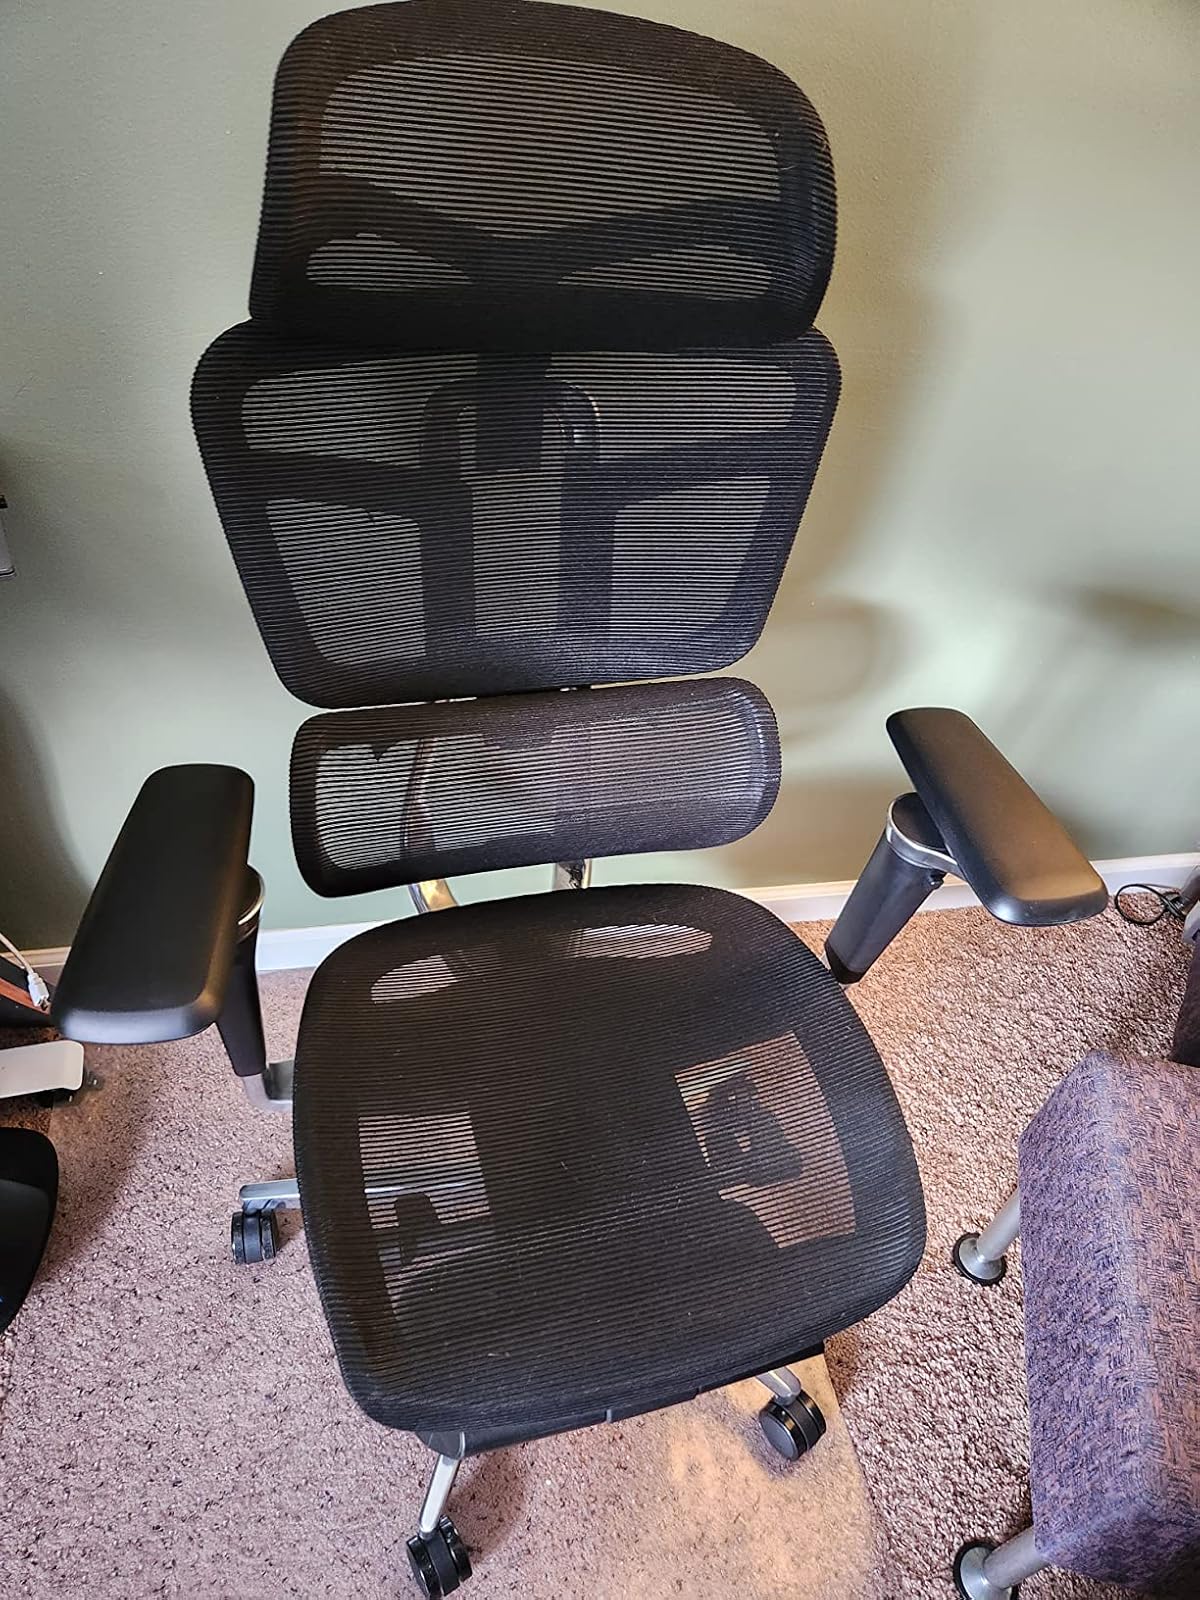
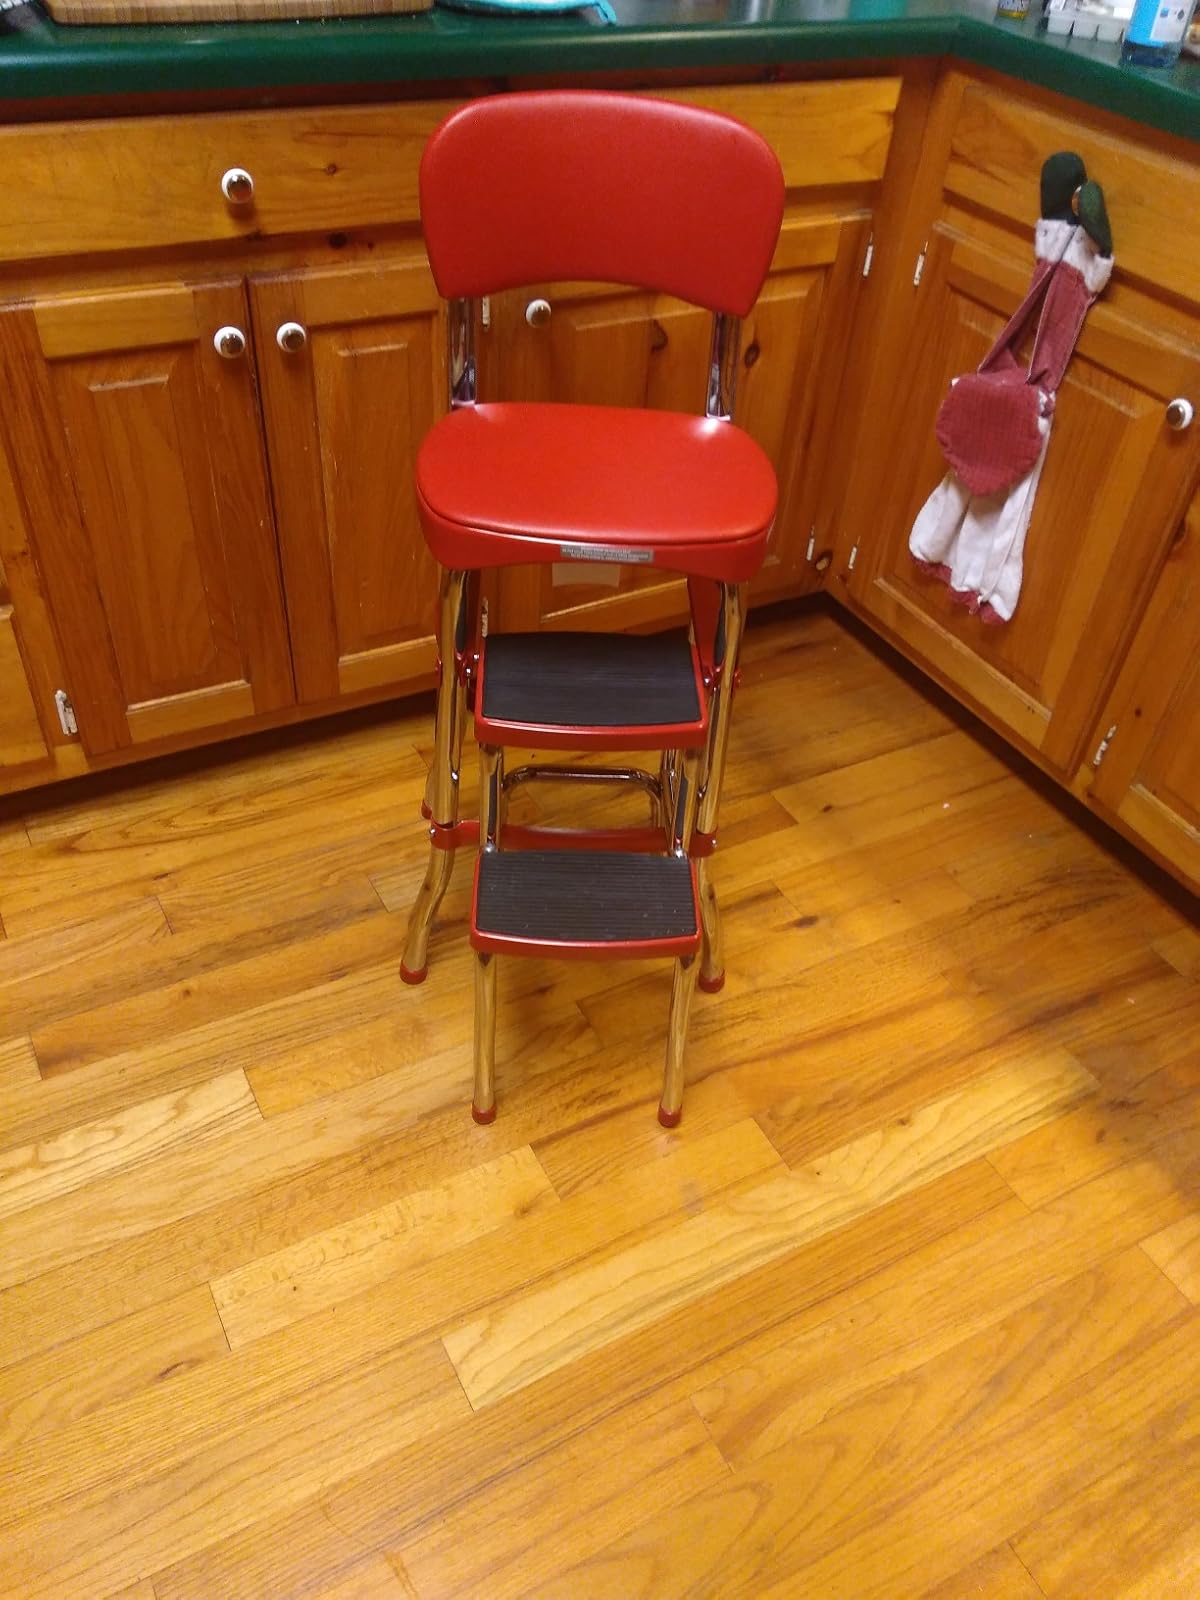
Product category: items_chair
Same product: no